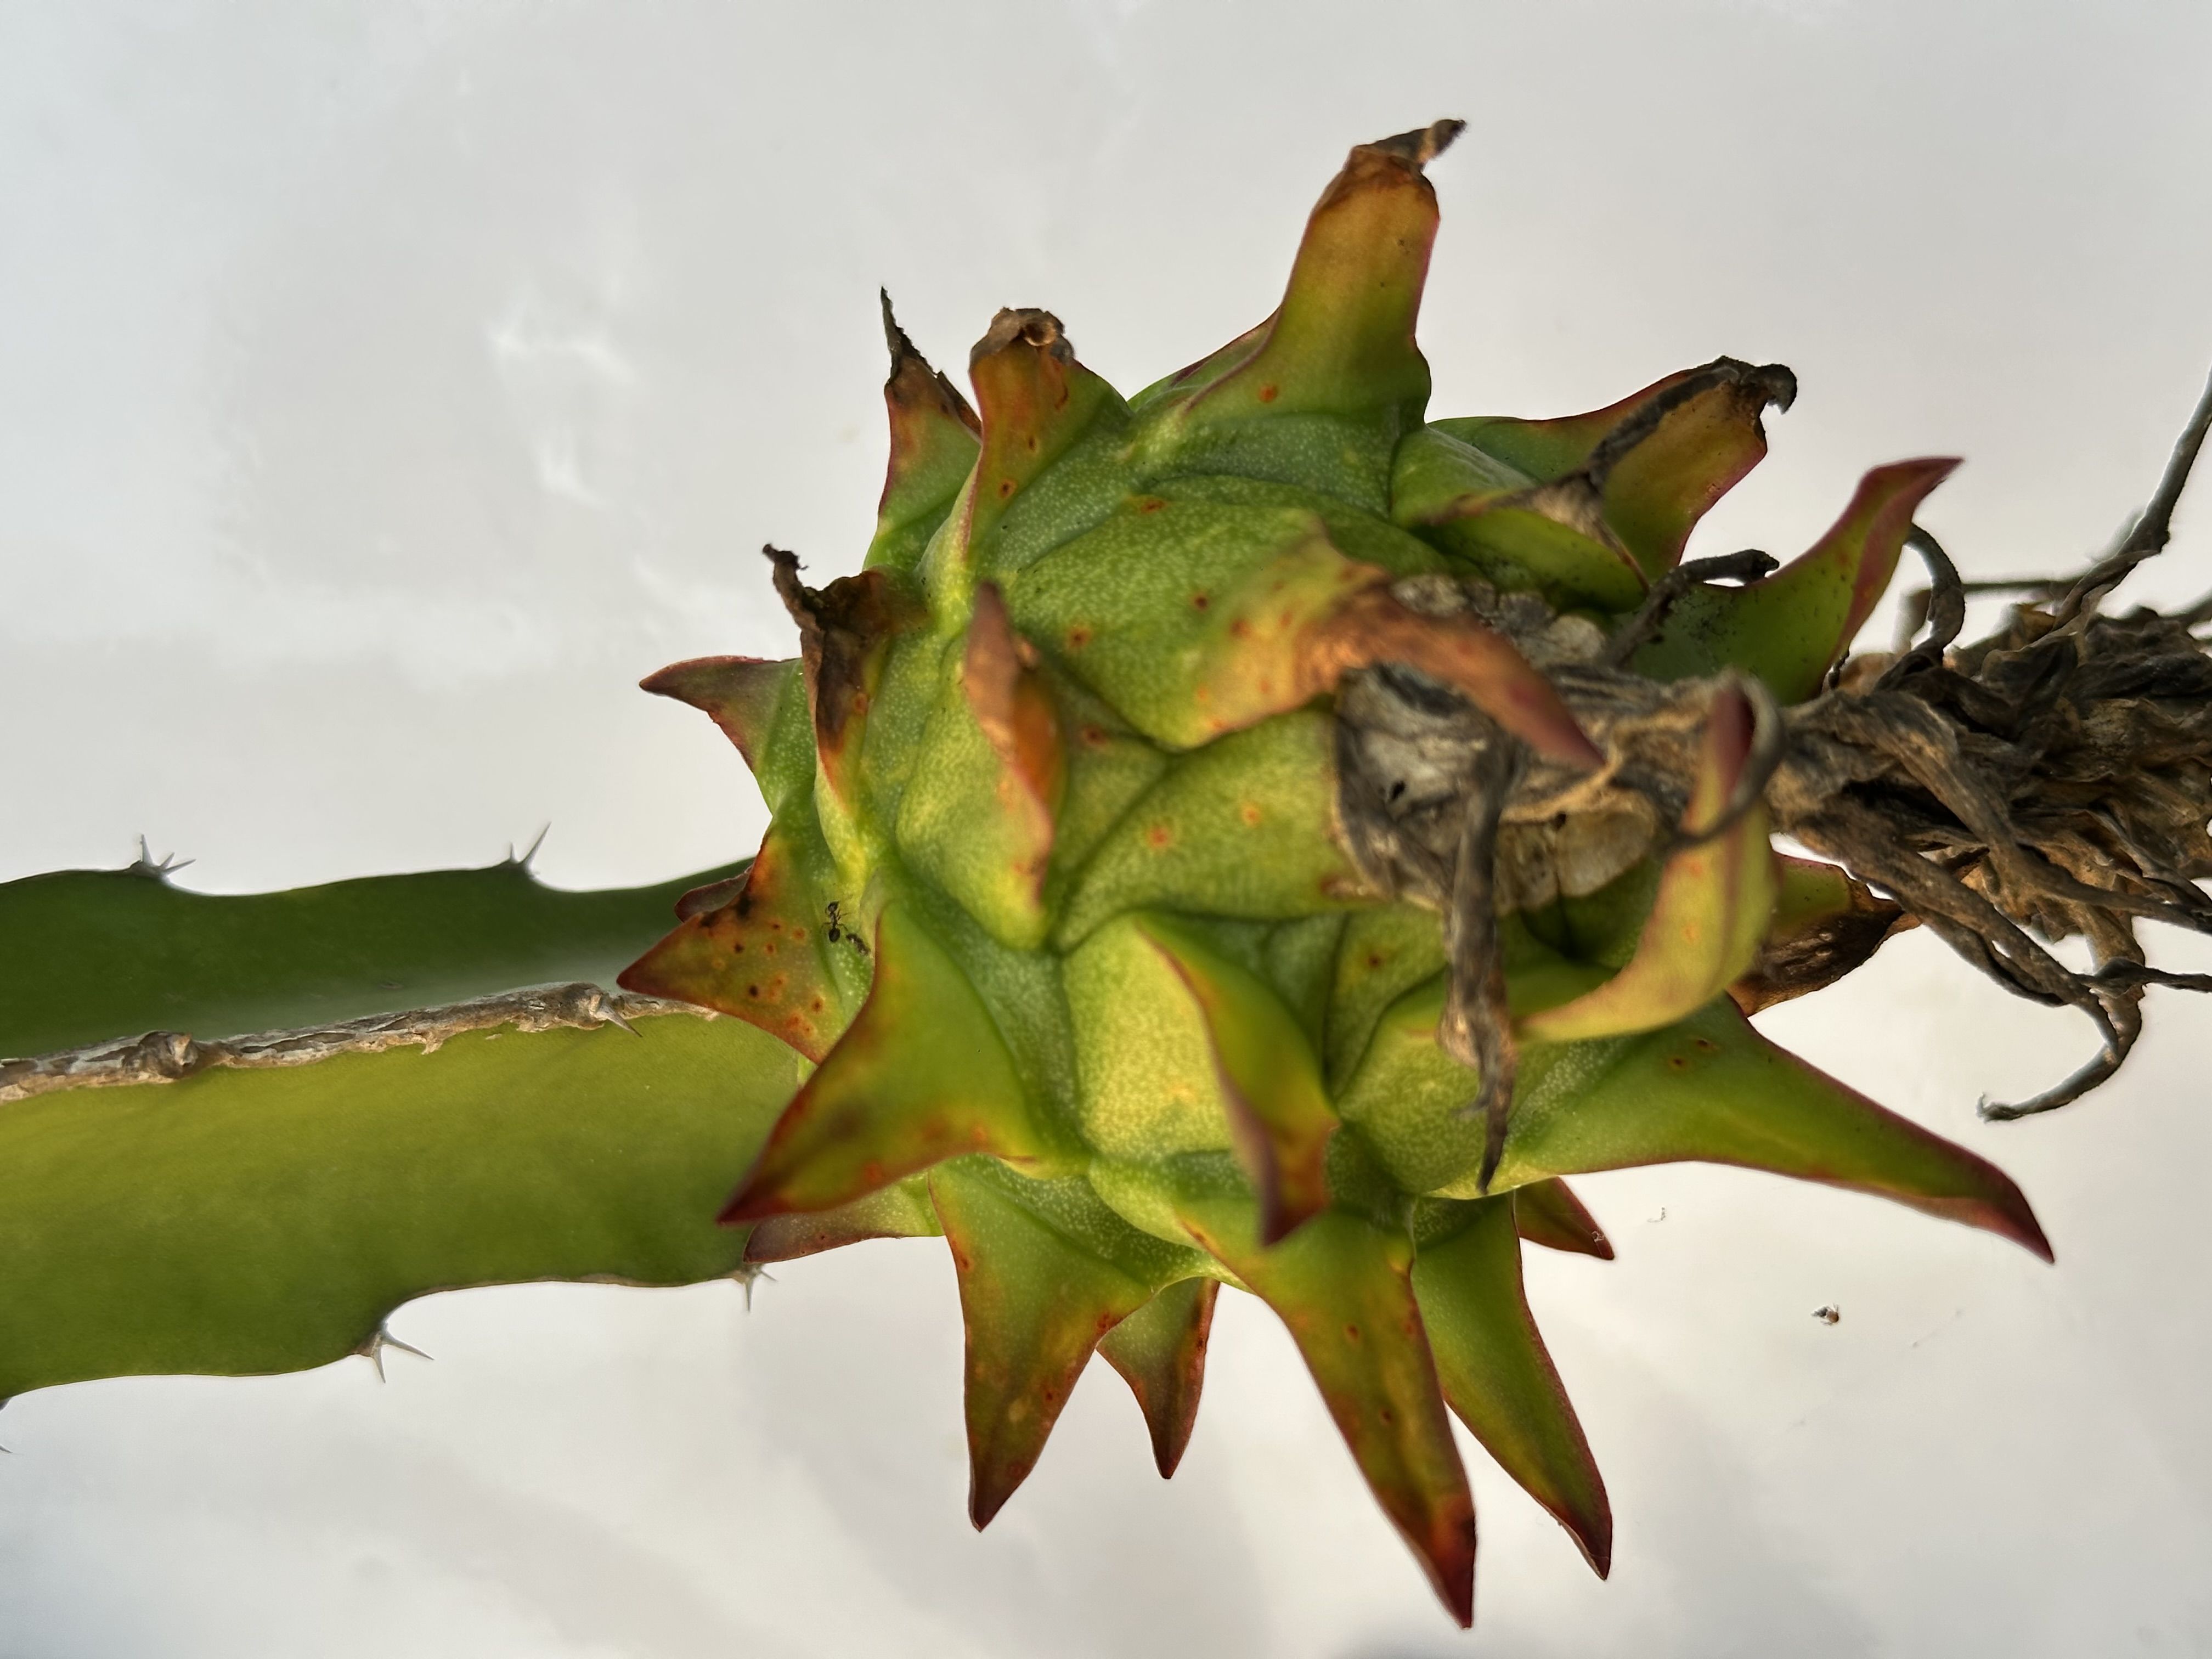
Label: Good fruit